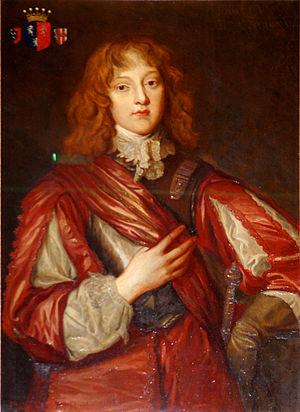
Philip Herbert, 5ᵉ comte de Pembroke et 2ᵉ comte de Montgomery, est un noble et un homme politique anglais du XVIIᵉ siècle, né en 1621 et mort le 11 décembre 1669. Il est le fils de Philip Herbert, 4ᵉ comte de Pembroke et de sa première femme Susan de Vere. Il succède à son père en 1649, après avoir siégé au Parlement d'Angleterre pour les cisconscriptions de Wiltshire en 1640 puis de Glamorgan de 1640 à 1649.